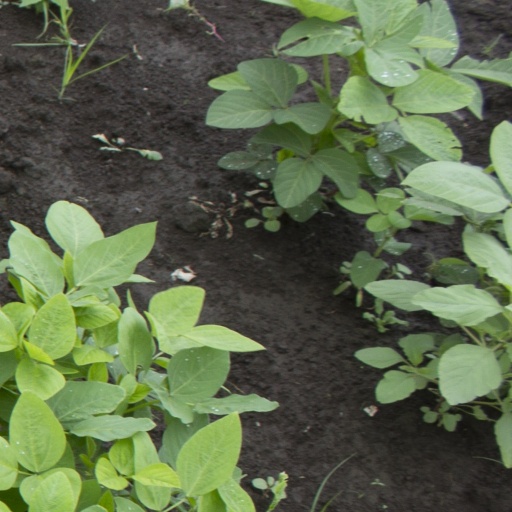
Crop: soybean